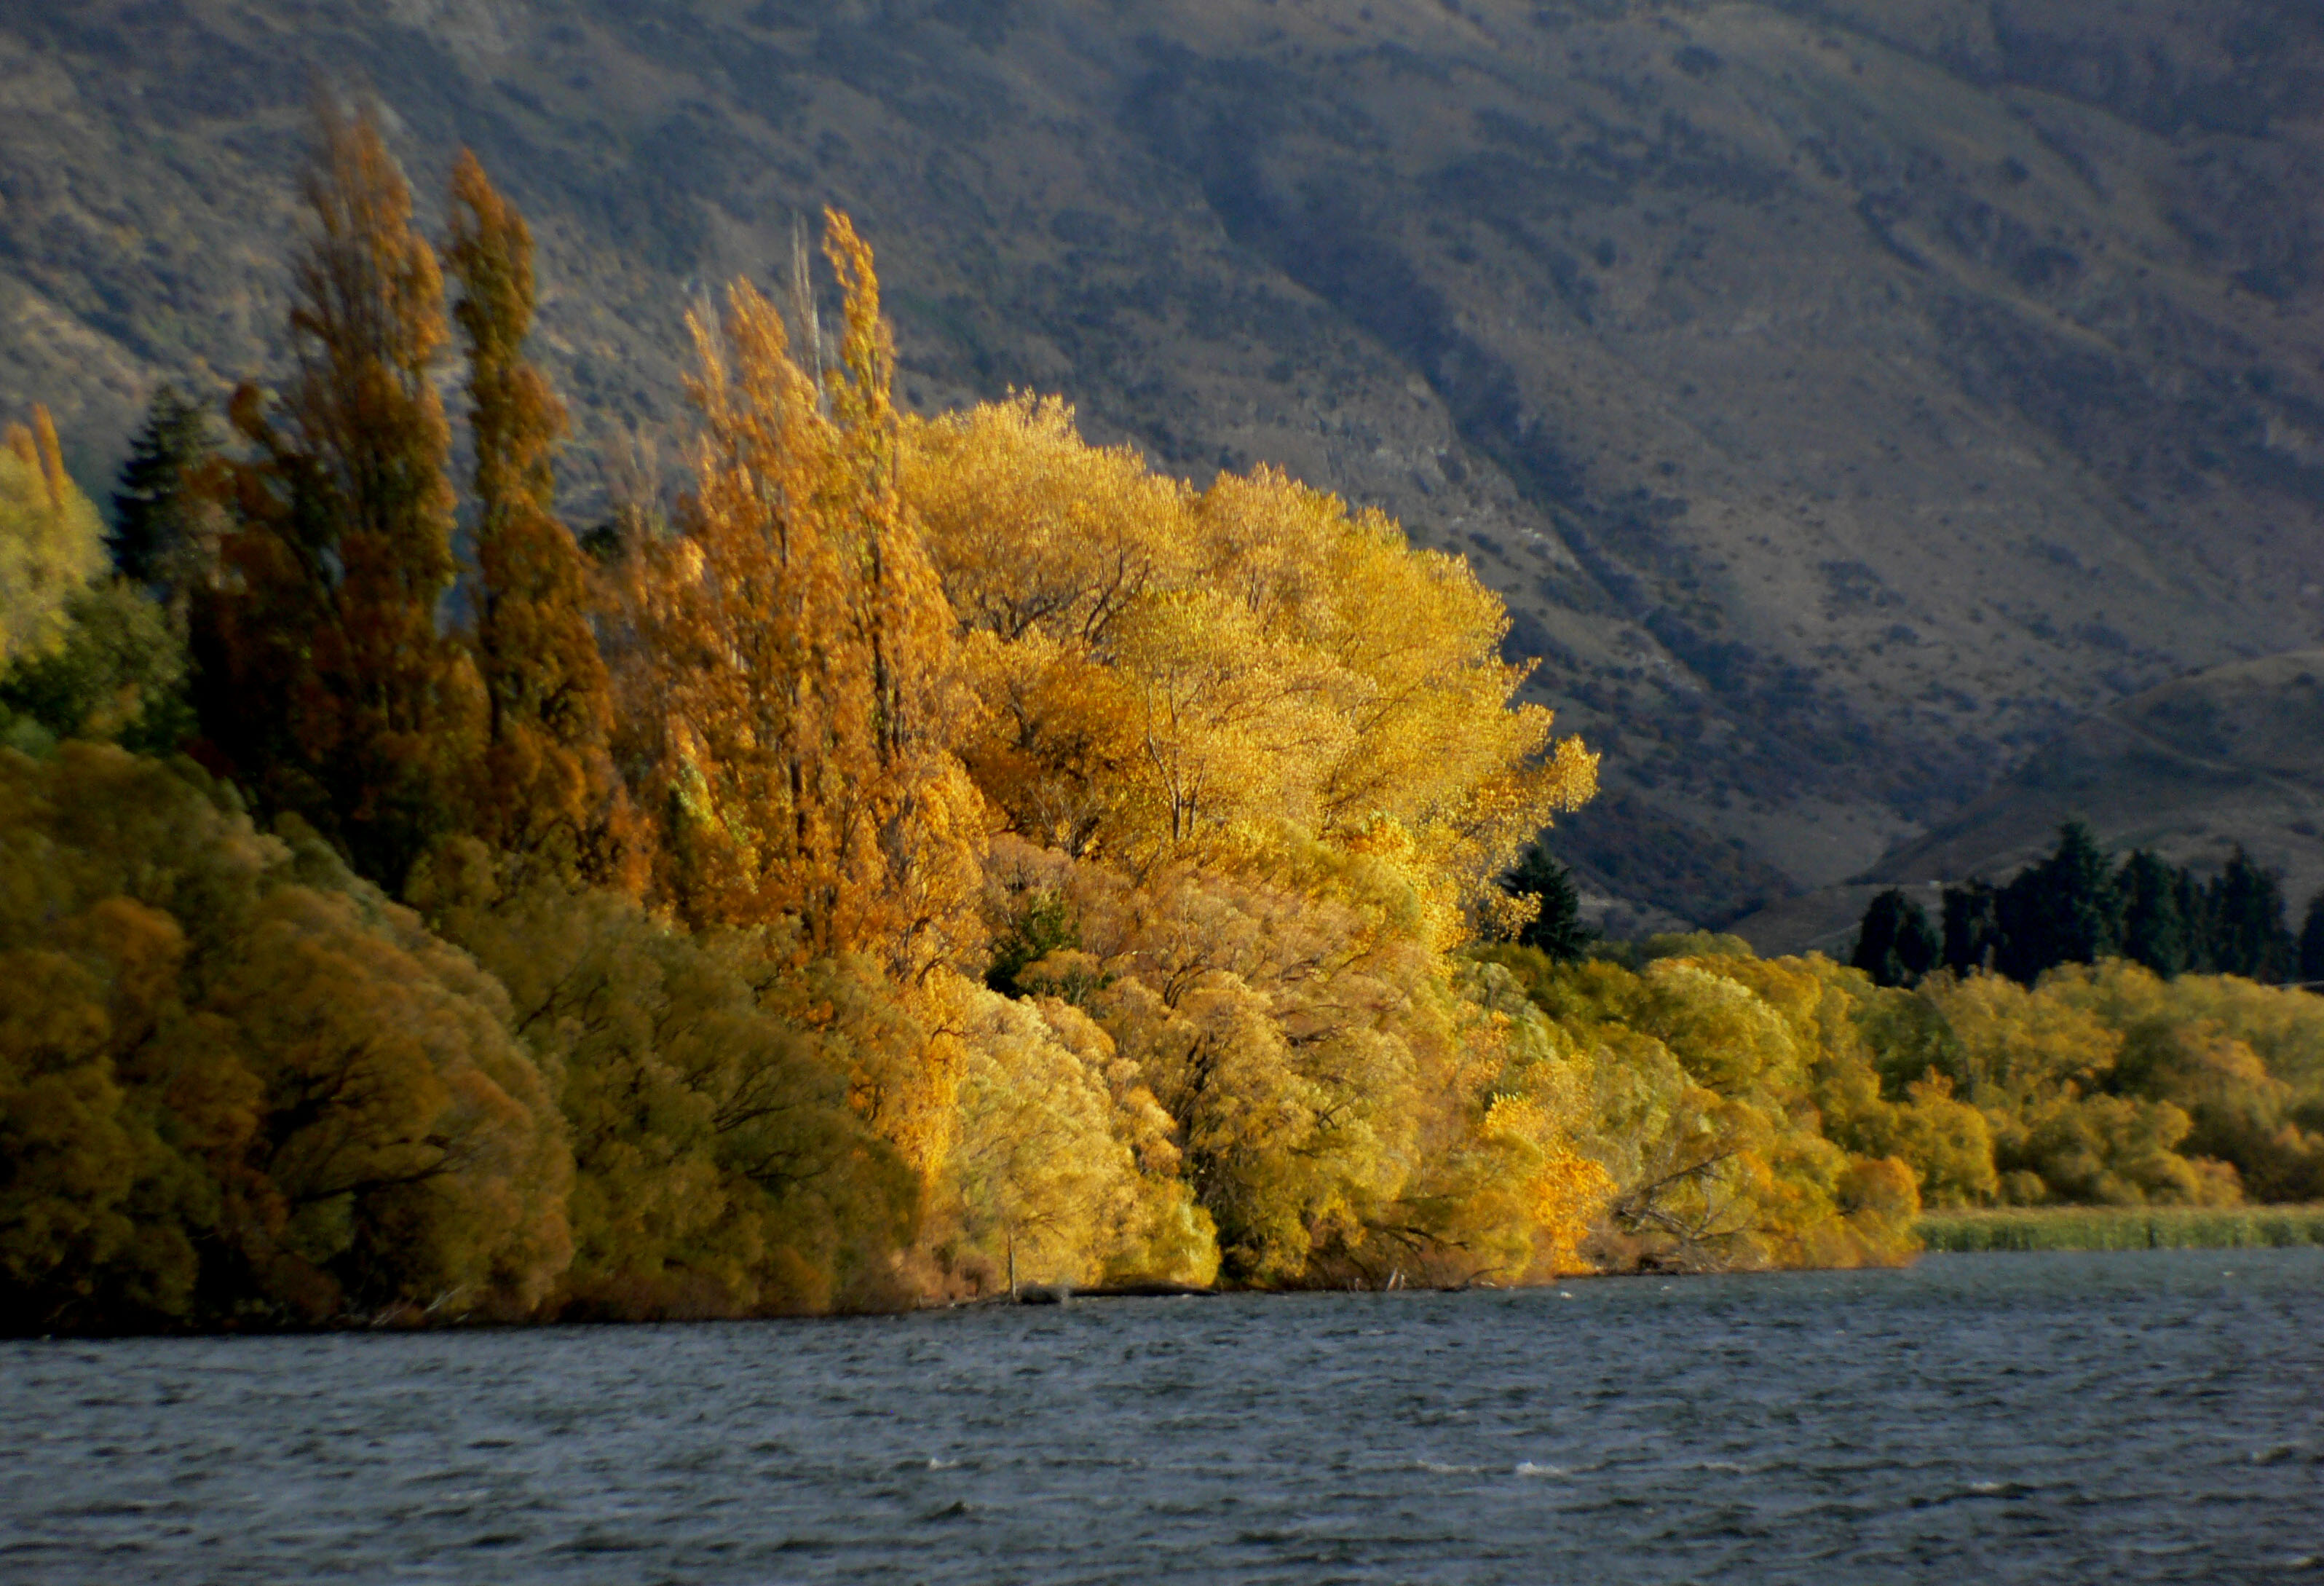
landscape, tree, nature, wilderness, mountain, plant, morning, leaf, hill, lake, river, reflection, autumn, season, body of water, flickrelite, fallcolours, lakehayesotago, panasonicdmcfz30, loch, landform, geographical feature, woody plant, mountainous landforms